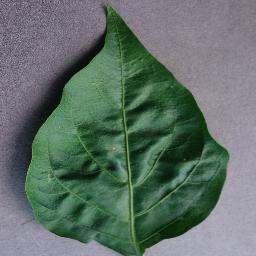
Label: Pepper,_bell___healthy